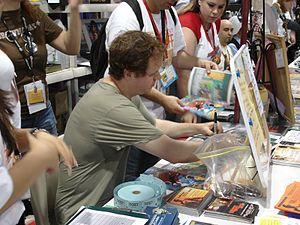
Joss Whedon est un producteur, réalisateur et scénariste américain né le 23 juin 1964 à New York. Il est le créateur des séries télévisées Buffy contre les vampires, Angel, Firefly, Dollhouse et Marvel : Les Agents du SHIELD, et a fondé la société Mutant Enemy. Il est également le réalisateur des films Avengers et Avengers : L'Ère d'Ultron, qui font tous deux partie des dix plus grands succès commerciaux de l'histoire du cinéma, ainsi que le scénariste de plusieurs comics.